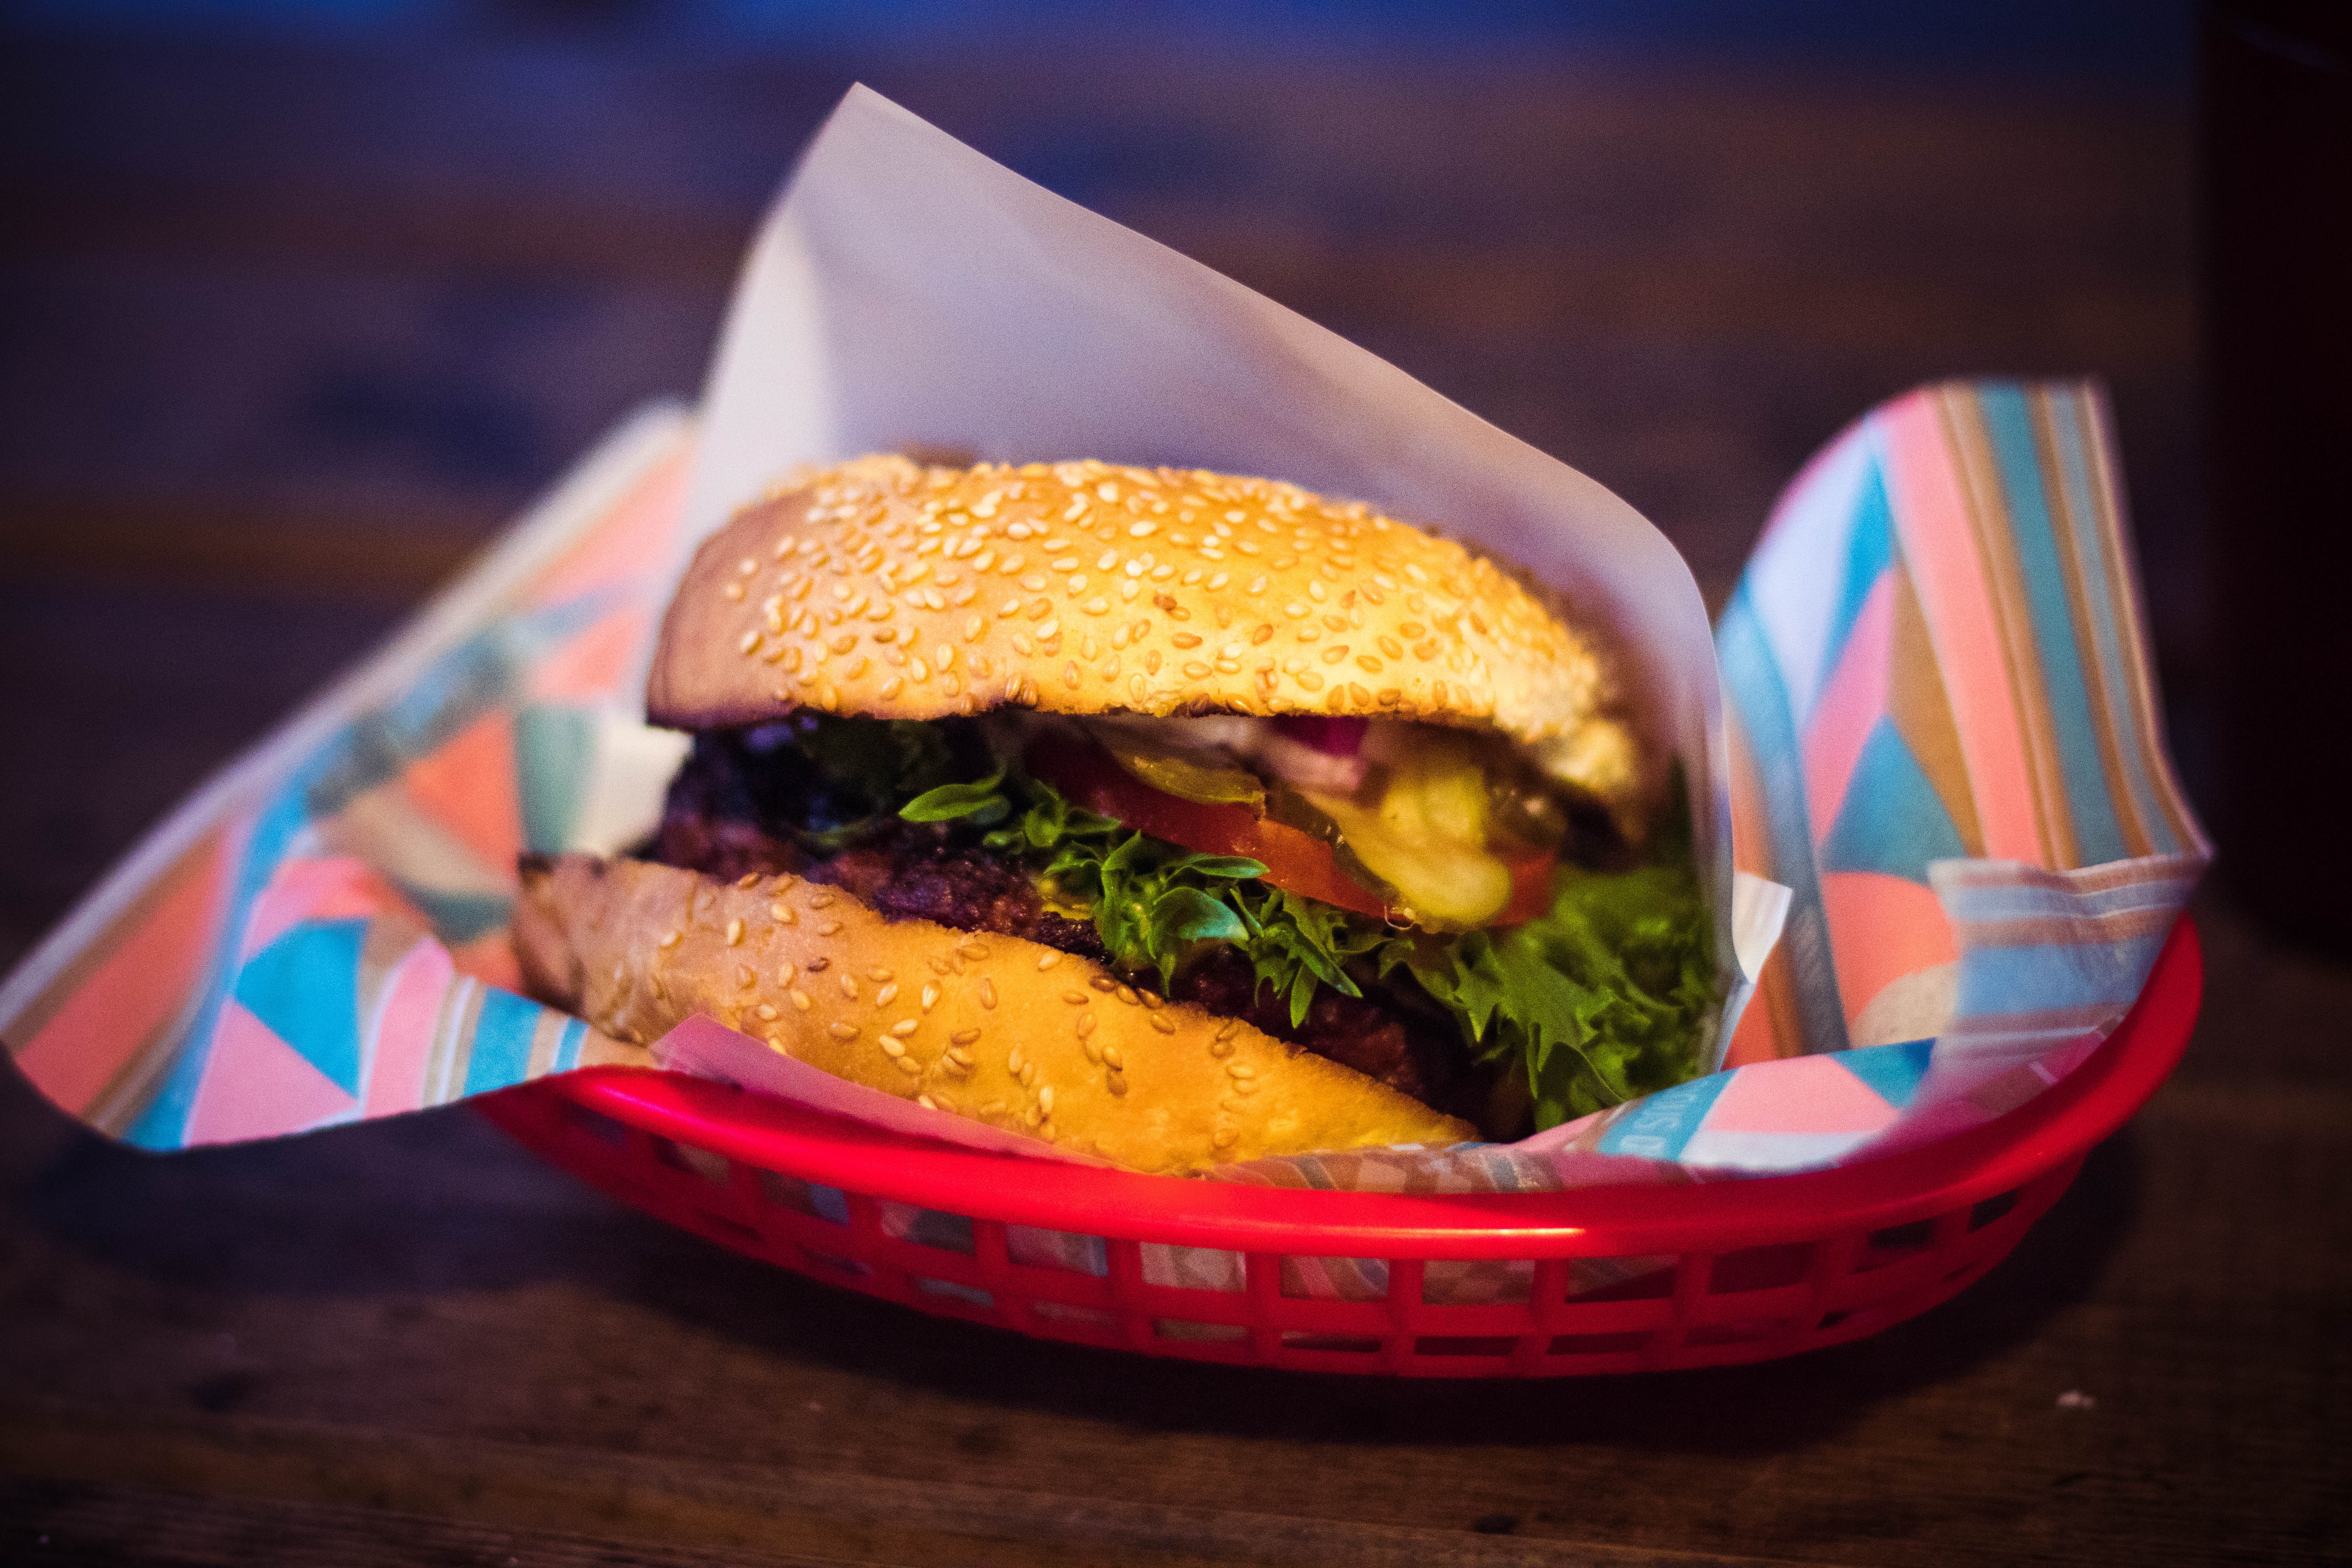
food, hamburger, junk food, dish, buffalo burger, fast food, veggie burger, cheeseburger, cuisine, breakfast sandwich, ingredient, slider, bun, salmon burger, patty, Burger king premium burgers, comfort food, sandwich, fried food, blt, kids meal, whopper, Burger king grilled chicken sandwiches, pan bagnat, finger food, produce, american food, cemita, side dish, appetizer, recipe, Original chicken sandwich, baked goods, Take out food, french fries, meat, big mac, cheddar cheese, pambazo